Alokito Bangladesh

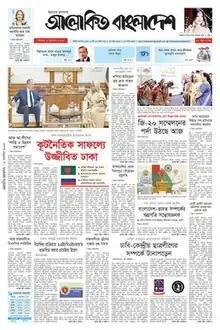
09-09-2023 cover of "Alokito Bangladesh".

Alokito Bangladesh ( "Alokito Bangladesh" "Enlightened Bangladesh") is a daily newspaper in Bangladesh, published from Dhaka in the Bengali language. The name of the editor is Kazi Rafiqul Alam. The newspaper was founded in 2013, and is today published in both print and online formats.